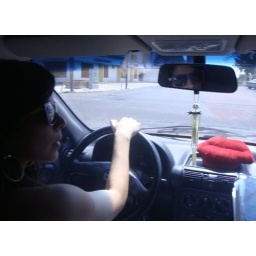
Around town in a lil cute red car.